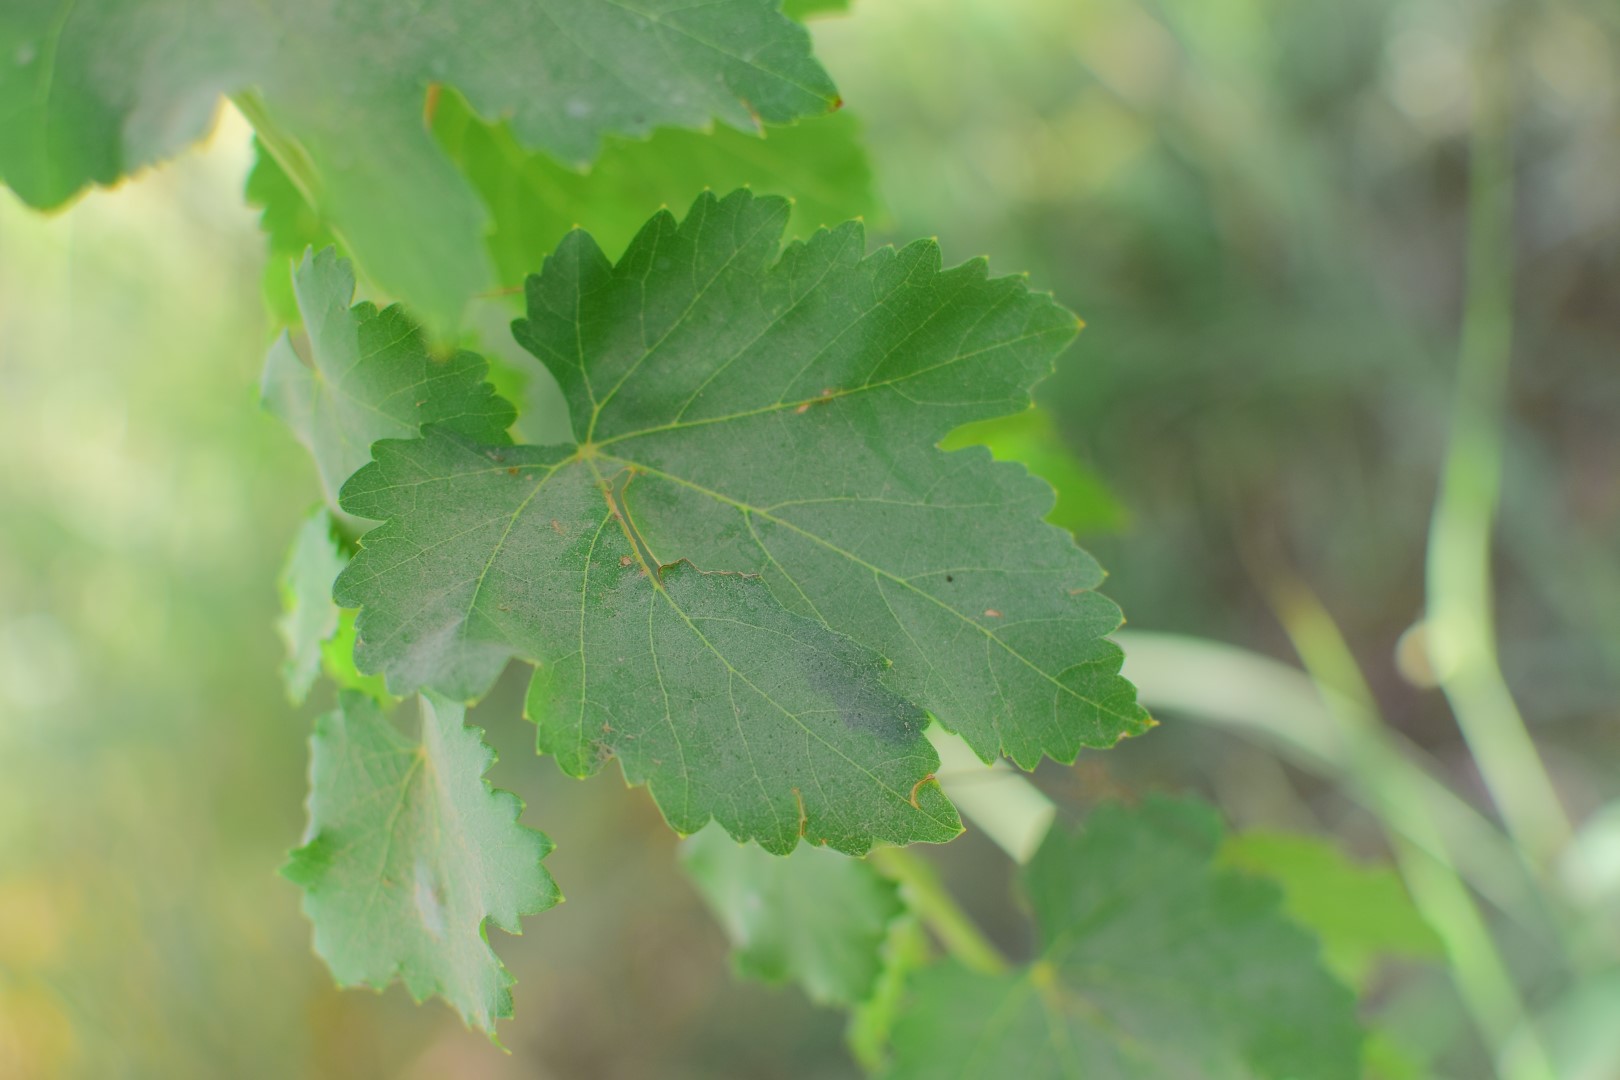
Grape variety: Deas Al-Annz